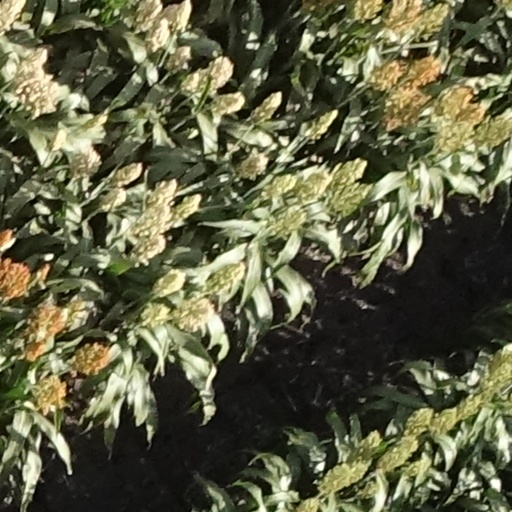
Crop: sorghum